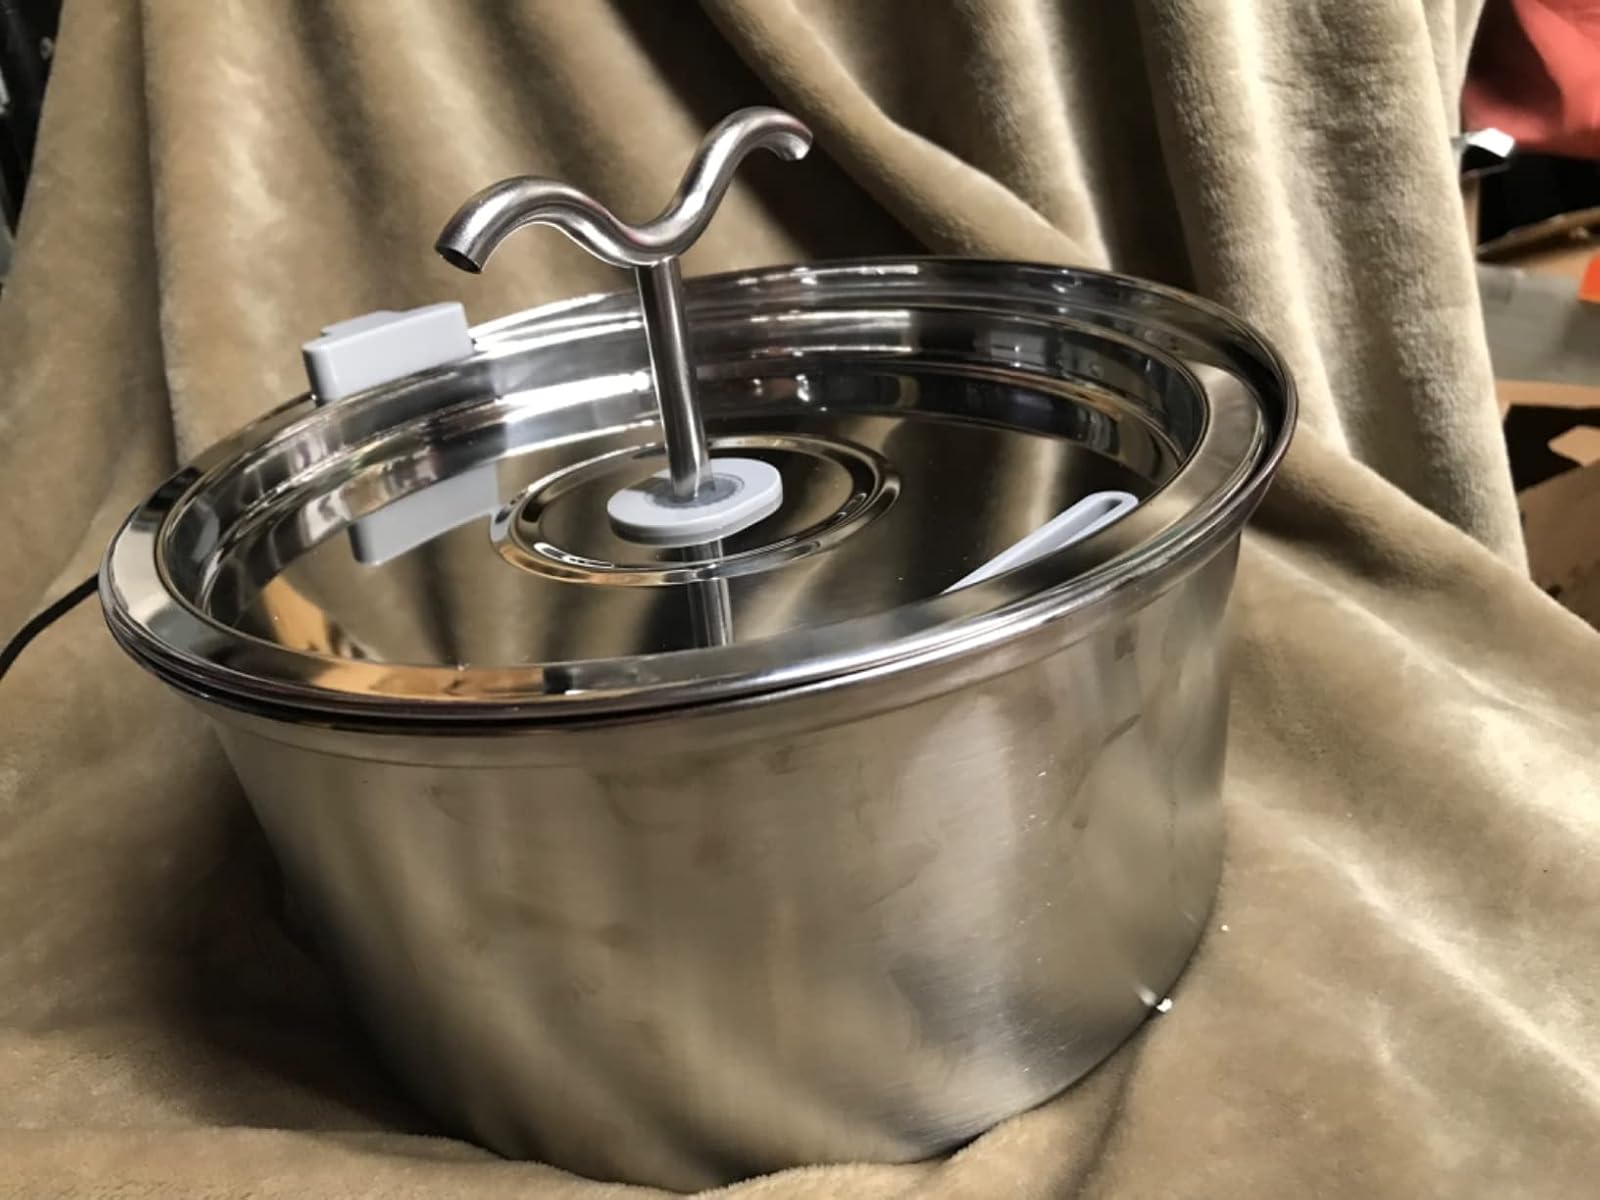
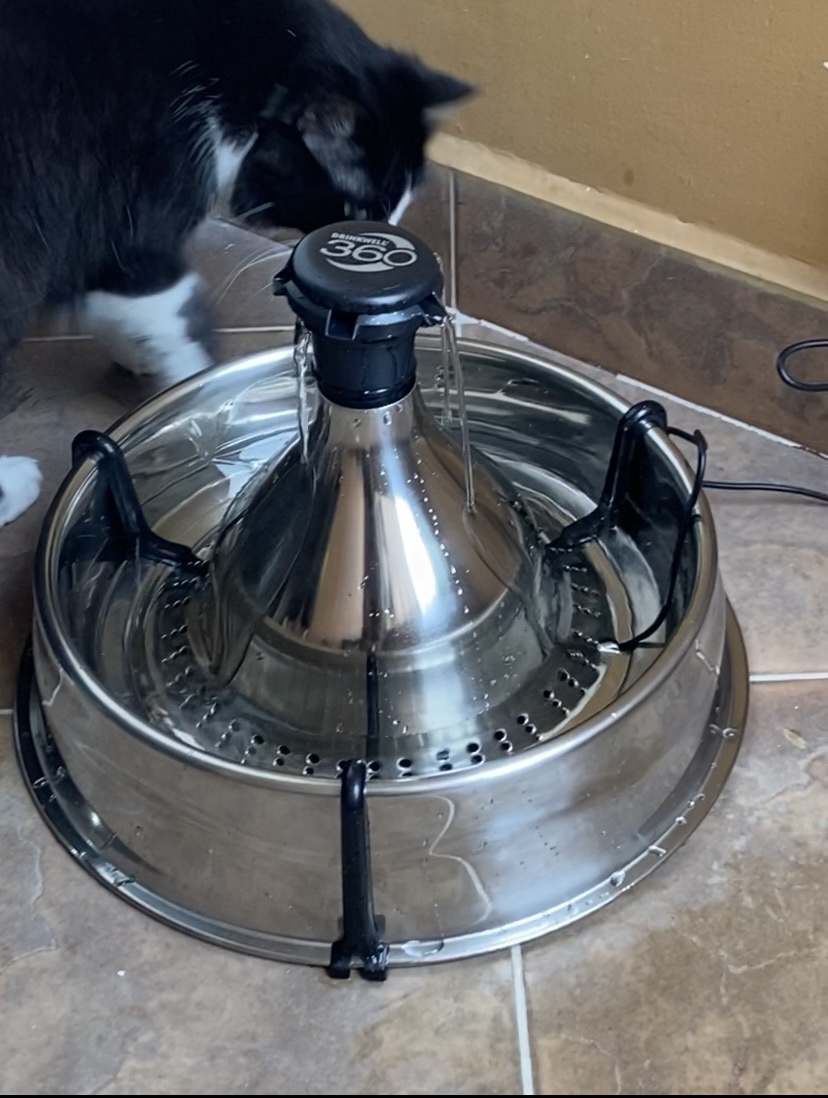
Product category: items_bowl
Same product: no